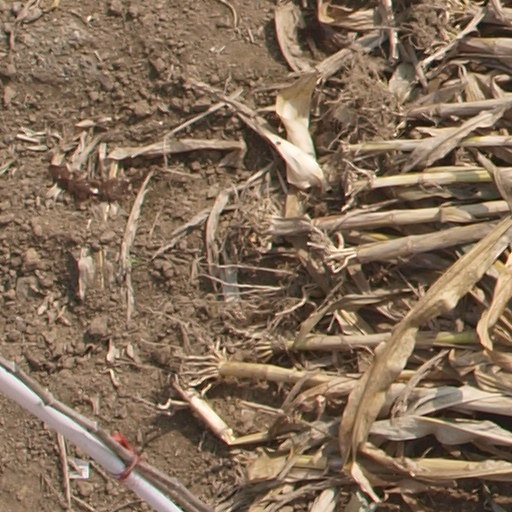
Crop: maize; corn